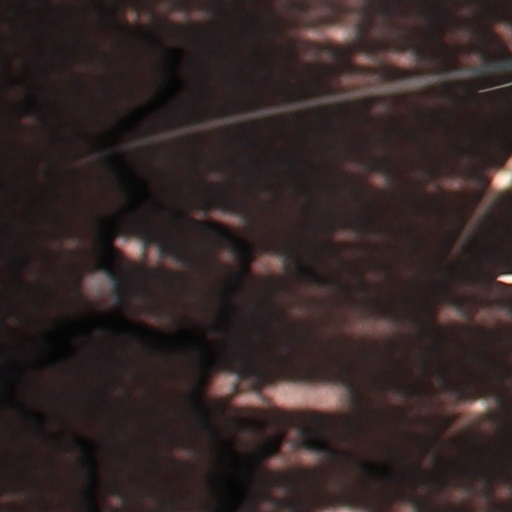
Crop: wheat